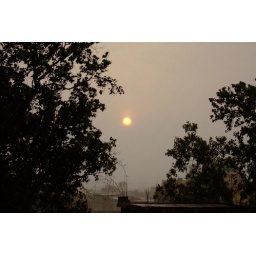
a shot of the evening sun from 2nd floor of my grandfaher`s house in seoni.